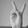
ASL letter: V